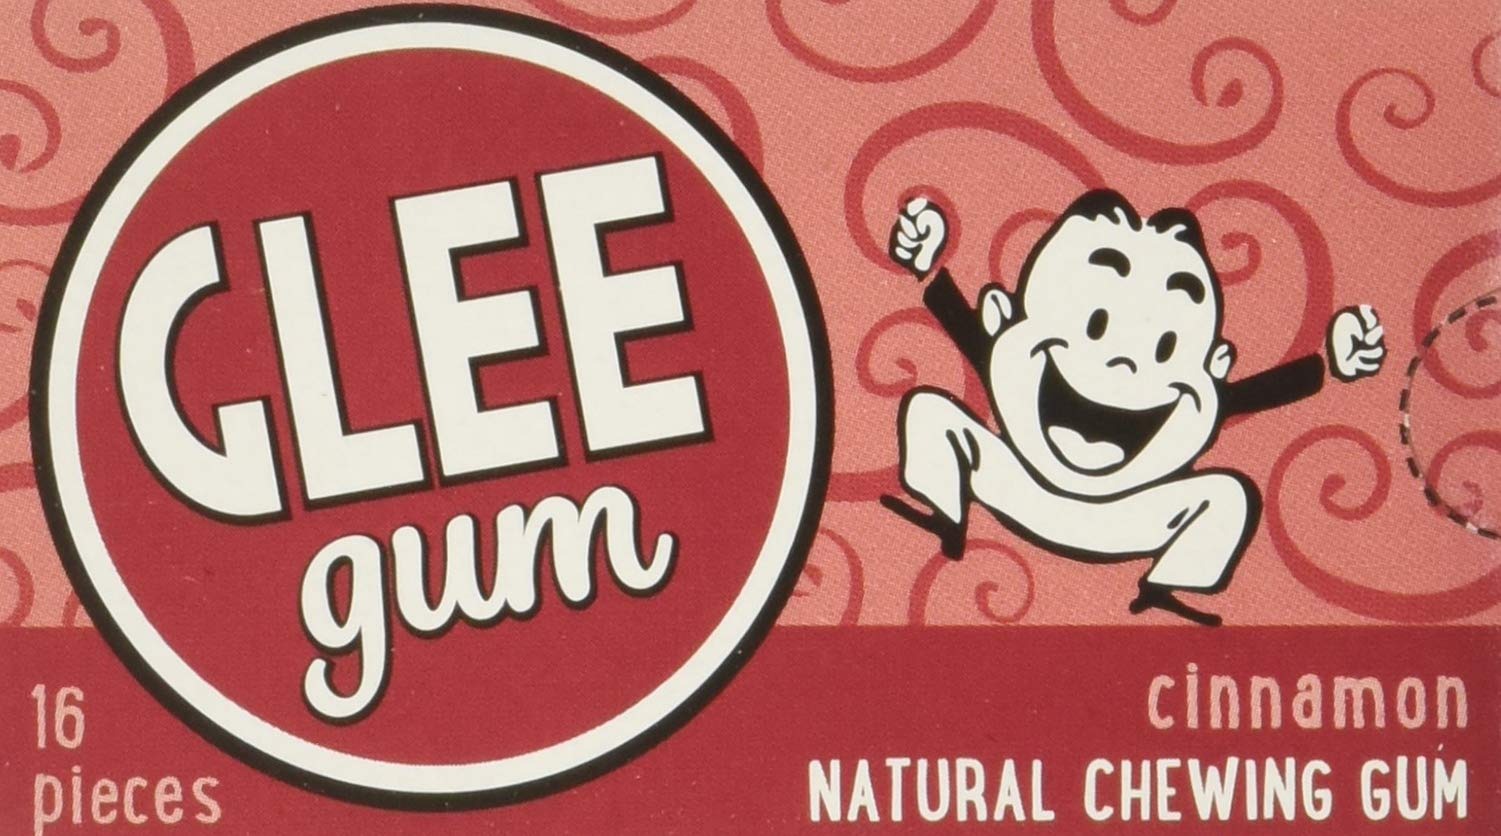
Item Name: Glee Gum All Natural Cinnamon Gum, Non GMO Project Verified, Eco Friendly, 16 Piece Box, Pack of 12
Bullet Point 1: All natural ingredients
Bullet Point 2: Gluten-free
Bullet Point 3: Made with sustainably harvested rainforest chicle
Bullet Point 4: Made in the USA
Product Description: Glee Gum is all-natural, gluten-free chewing gum with no artificial coloring, flavoring, sweeteners, or preservatives. Glee Gum is the only gum in North America made the old fashioned way, with chicle! Chicle is a natural tree sap harvested sustainably from the rainforests of Central America. Once all chewing gum was made with chicle, but today most gum is made entirely from synthetic stuff. Not Glee Gum! Glee Gum uses chicle to help conserve the rainforest. Chicle is also what gives the gum such great, long-lasting chewing texture! Glee Gum is a green gum right down to the packaging, which is made from biodegradable, recycled cardboard. Glee Gum is made in the USA by Verve, inc., an independent, family-owned business dedicated to linking world communities and creating environmentally and socially responsible products. To learn more about Verve, inc. or Glee Gum, please feel free to contact infogleegum.com. And remember: when you give yourself a Glee-ful treat, helping the rainforest tastes so sweet!* We are in the process of changing the color of Cinnamon from pink to orange. If your gum is pink, it is colored with red beet. If your gum is orange, it is colored with paprika.
Value: 192.0
Unit: count

Price: 24.345